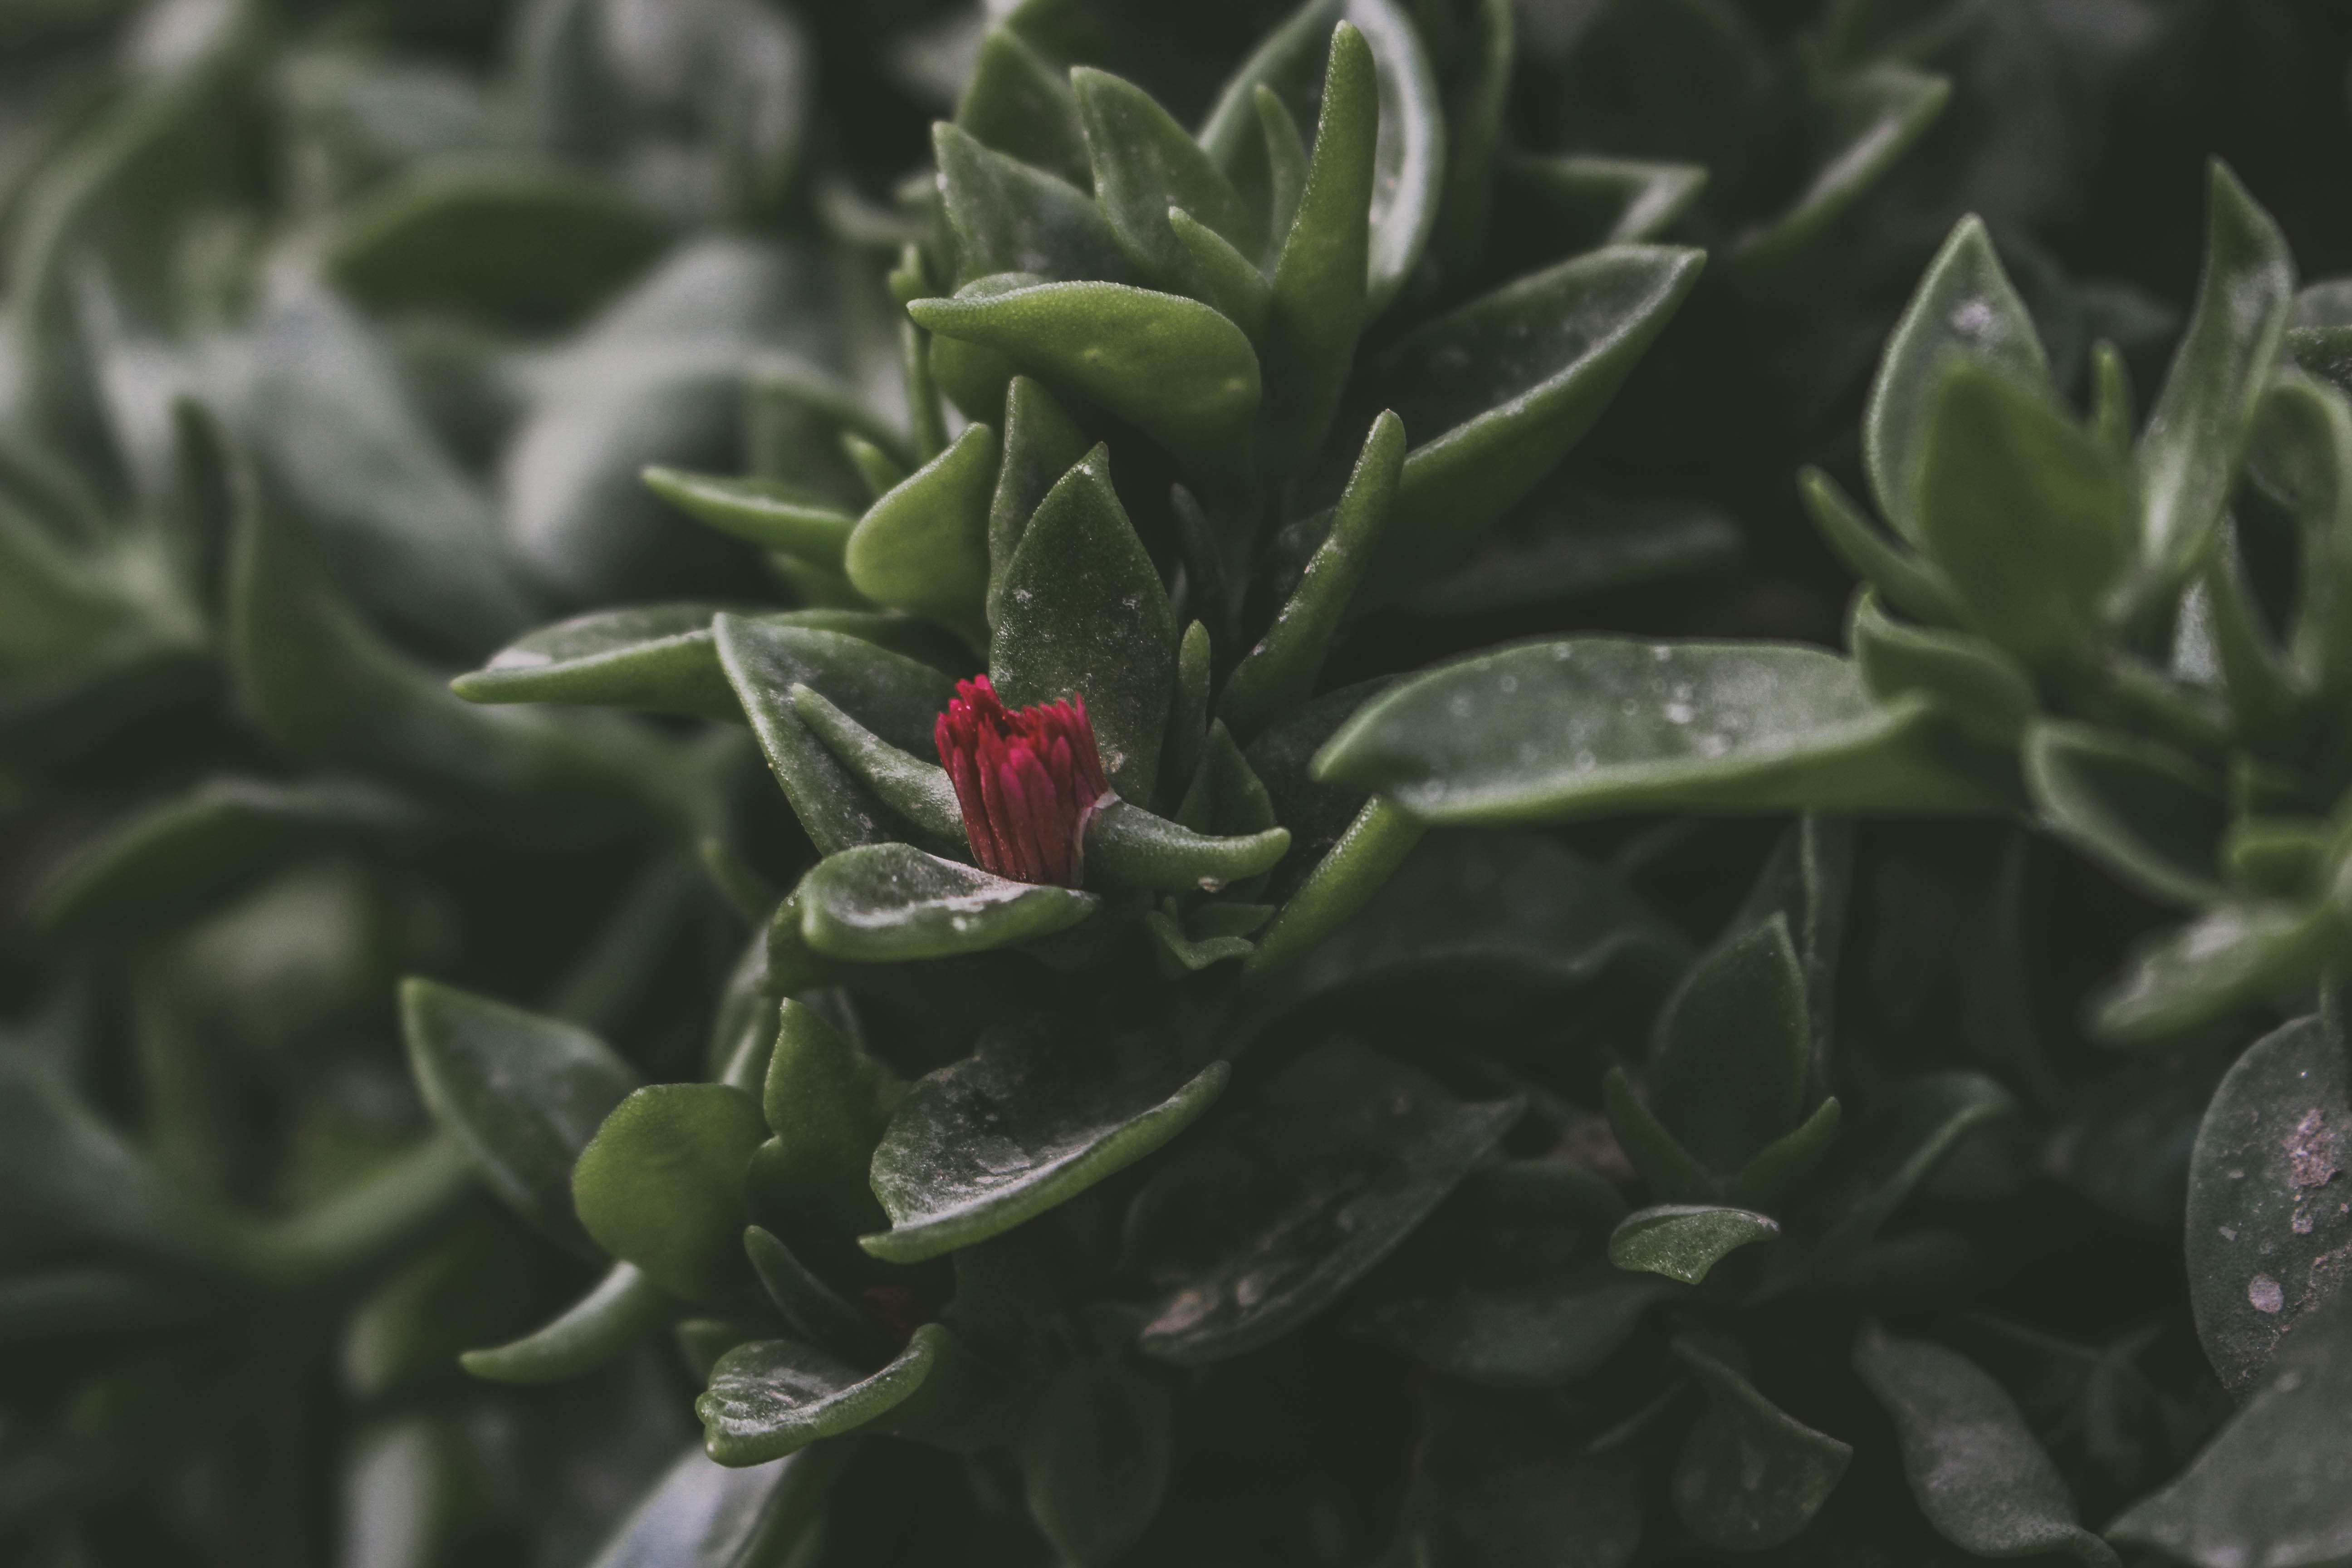
flower, green, plant, leaf, red, botany, spring, flowering plant, terrestrial plant, subshrub, plant stem, shrub, herb, daphne